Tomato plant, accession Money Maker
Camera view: vertical (180 deg); turntable rotation: 120 degrees
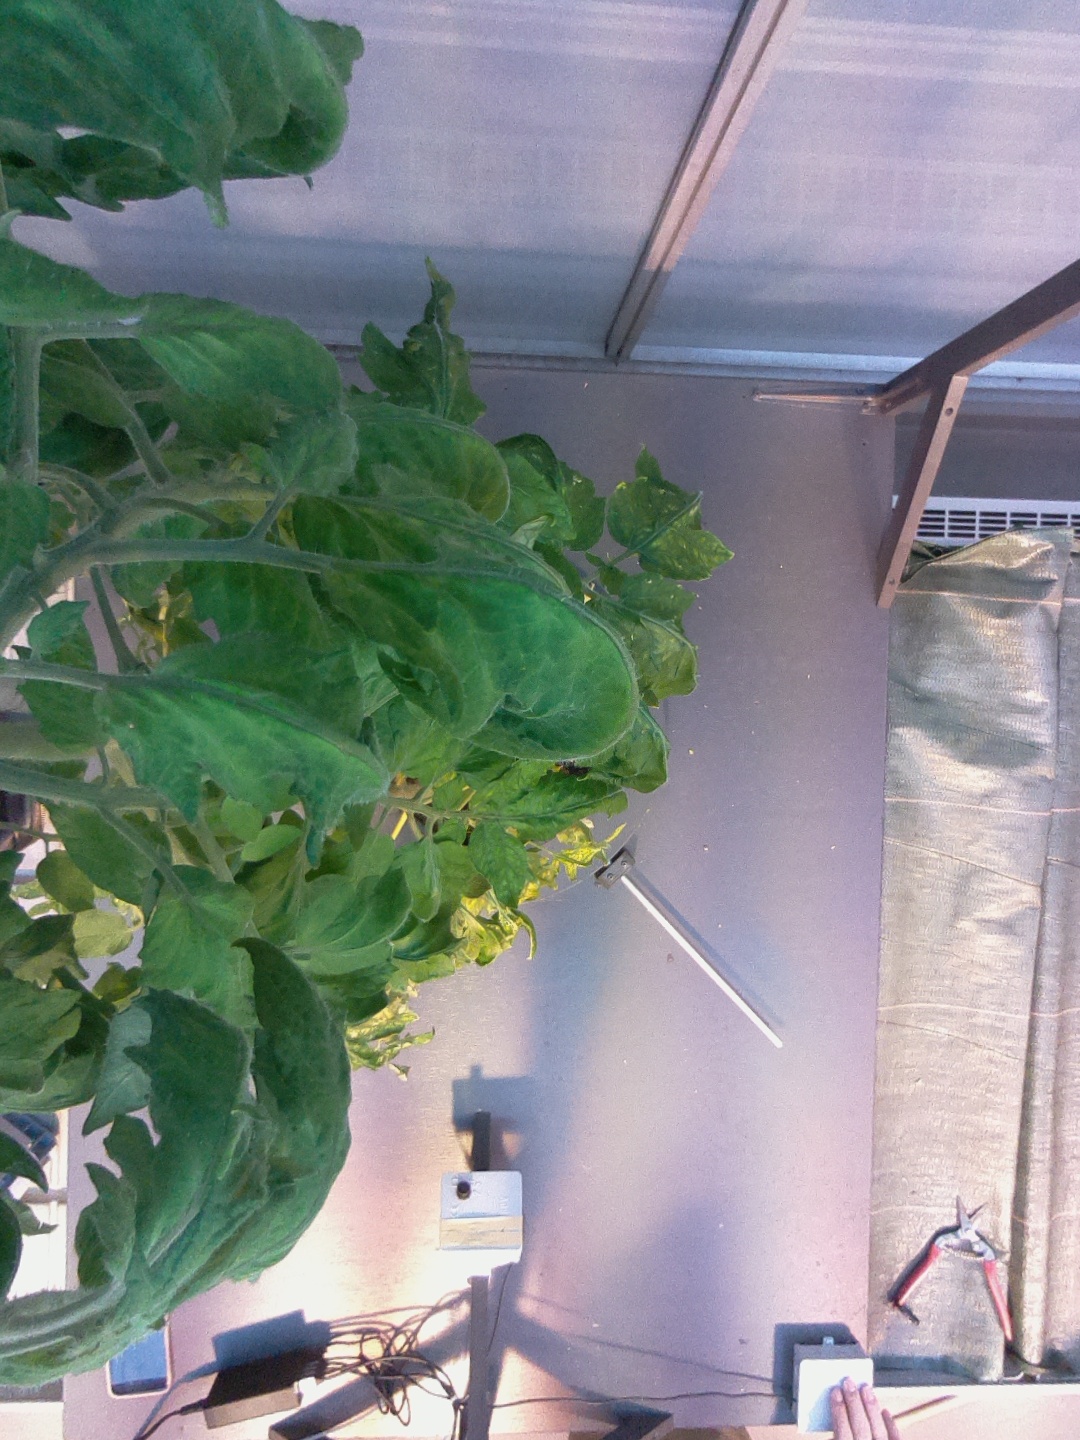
BBCH growth stage 72: 20%-30% of final fruit size